Fort Bliss

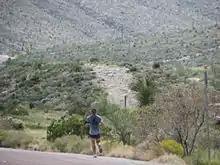
A Fort Bliss Soldier running up McKelligon Canyon for PT

Fort Bliss trained thousands of U.S. Soldiers during the Cold War. As the United States gradually came to master the art of building and operating missiles, Fort Bliss and White Sands Missile Range became more important to the country, and were expanded accordingly. In July 1957, the U.S. Army Air Defense Center was established at Fort Bliss. Located at this center, in addition to Center Headquarters, are the U.S. Army Air Defense School; Air Defense; the 6th Artillery Group (Air Defense); the 61st Ordnance Group; and other supporting elements. In 1957, Fort Bliss and its anti-aircraft personnel began using Nike Ajax, Nike Hercules, Hawk, Sprint, Chaparral, and Redeye missiles. Fort Bliss took on the important role of providing a large area for troops to conduct live fire exercises with the missiles.